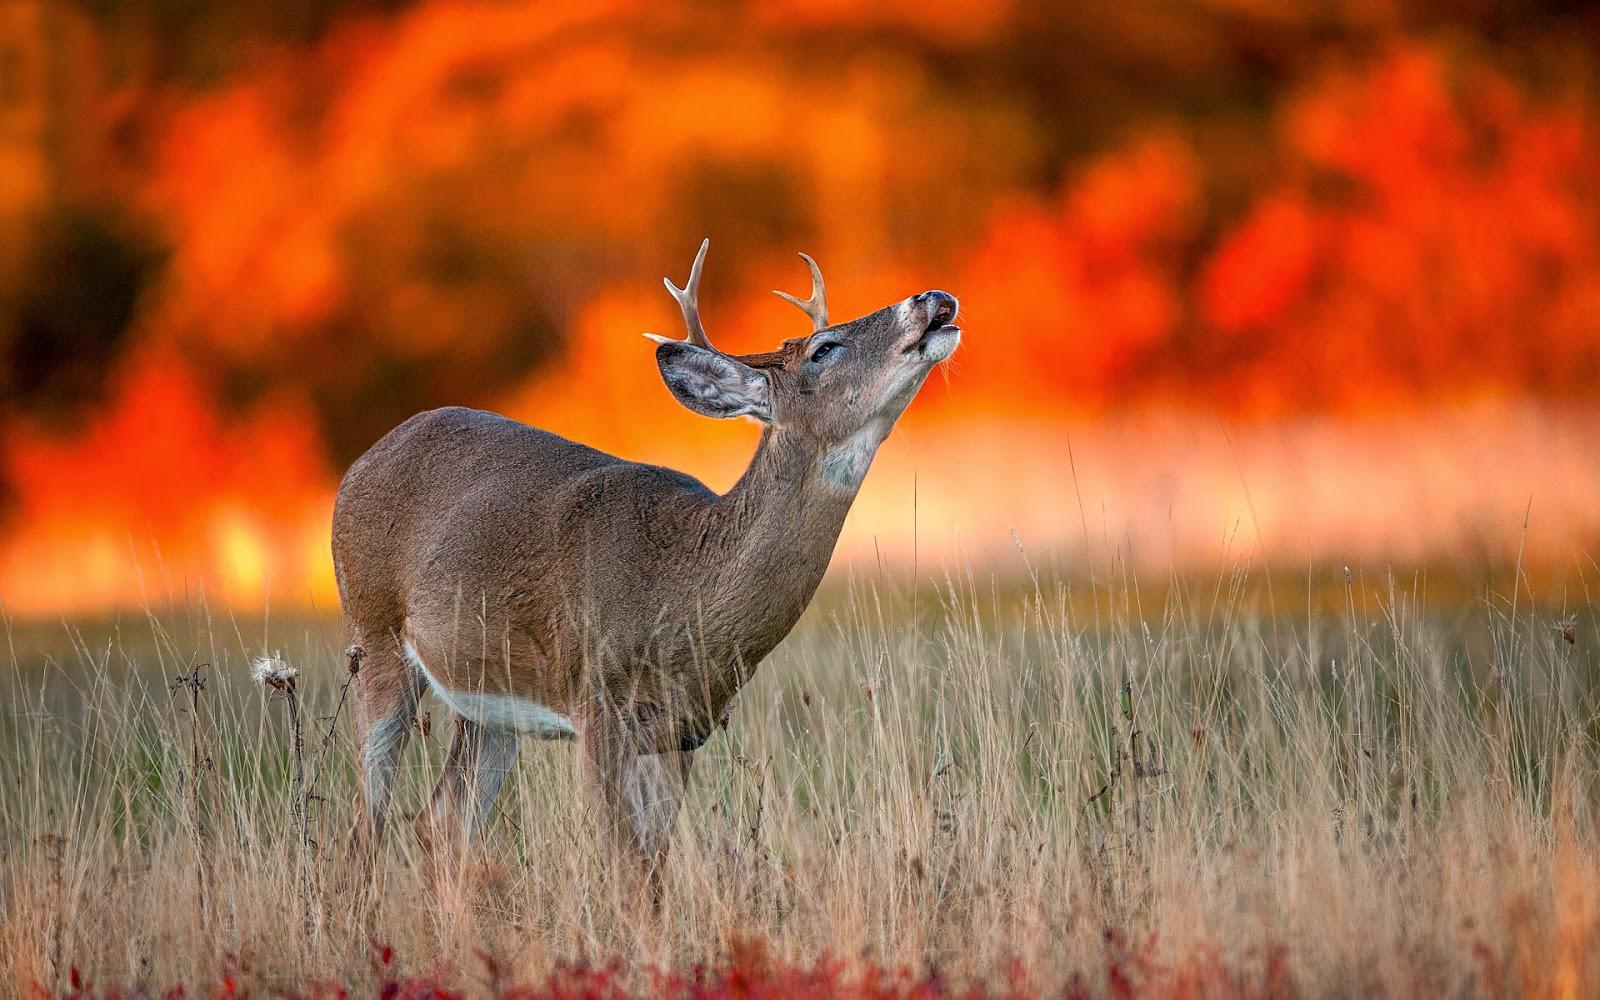
photo of a deer and wildfire
Relation: Visible